GoodLife Fitness

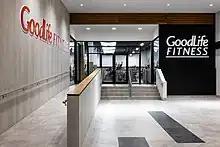
GoodLife Fitness Winnipeg

GoodLife Fitness Centres Inc. is the largest health club company in Canada with over 450 locations across the country, under the banner of four brands.